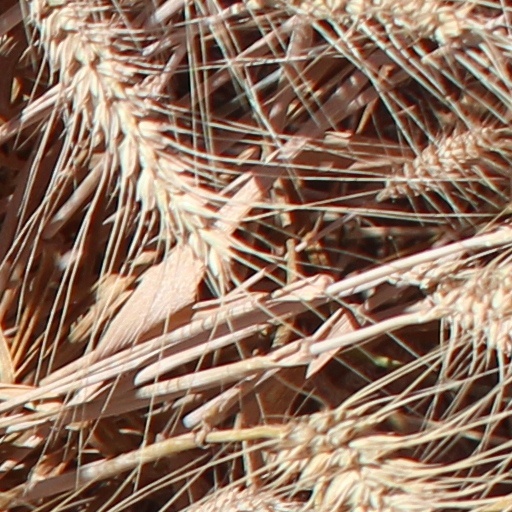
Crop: wheat